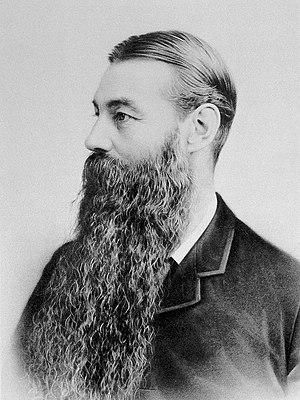
Conwy Lloyd Morgan est un biologiste et psychologue anglais, né à Londres le 6 février 1852 et mort à Hastings, le 6 mars 1936. Il est l'un des chefs de file de l'émergentisme britannique. Il a notamment développé une conception émergentiste de l'évolution. Il fut le premier en Angleterre dont l'œuvre en psychologie animale fut reconnue scientifiquement. Il est aujourd'hui surtout associé au canon de Morgan, principe de rigueur scientifique qui doit permettre d'éviter les interprétations anthropomorphiques du comportement animal.